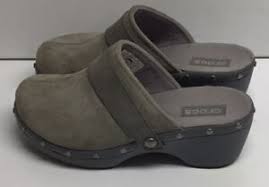
Label: Clog